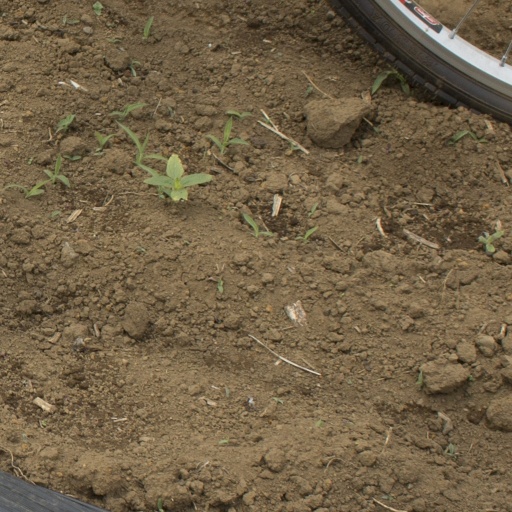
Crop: Jerusalem artichoke